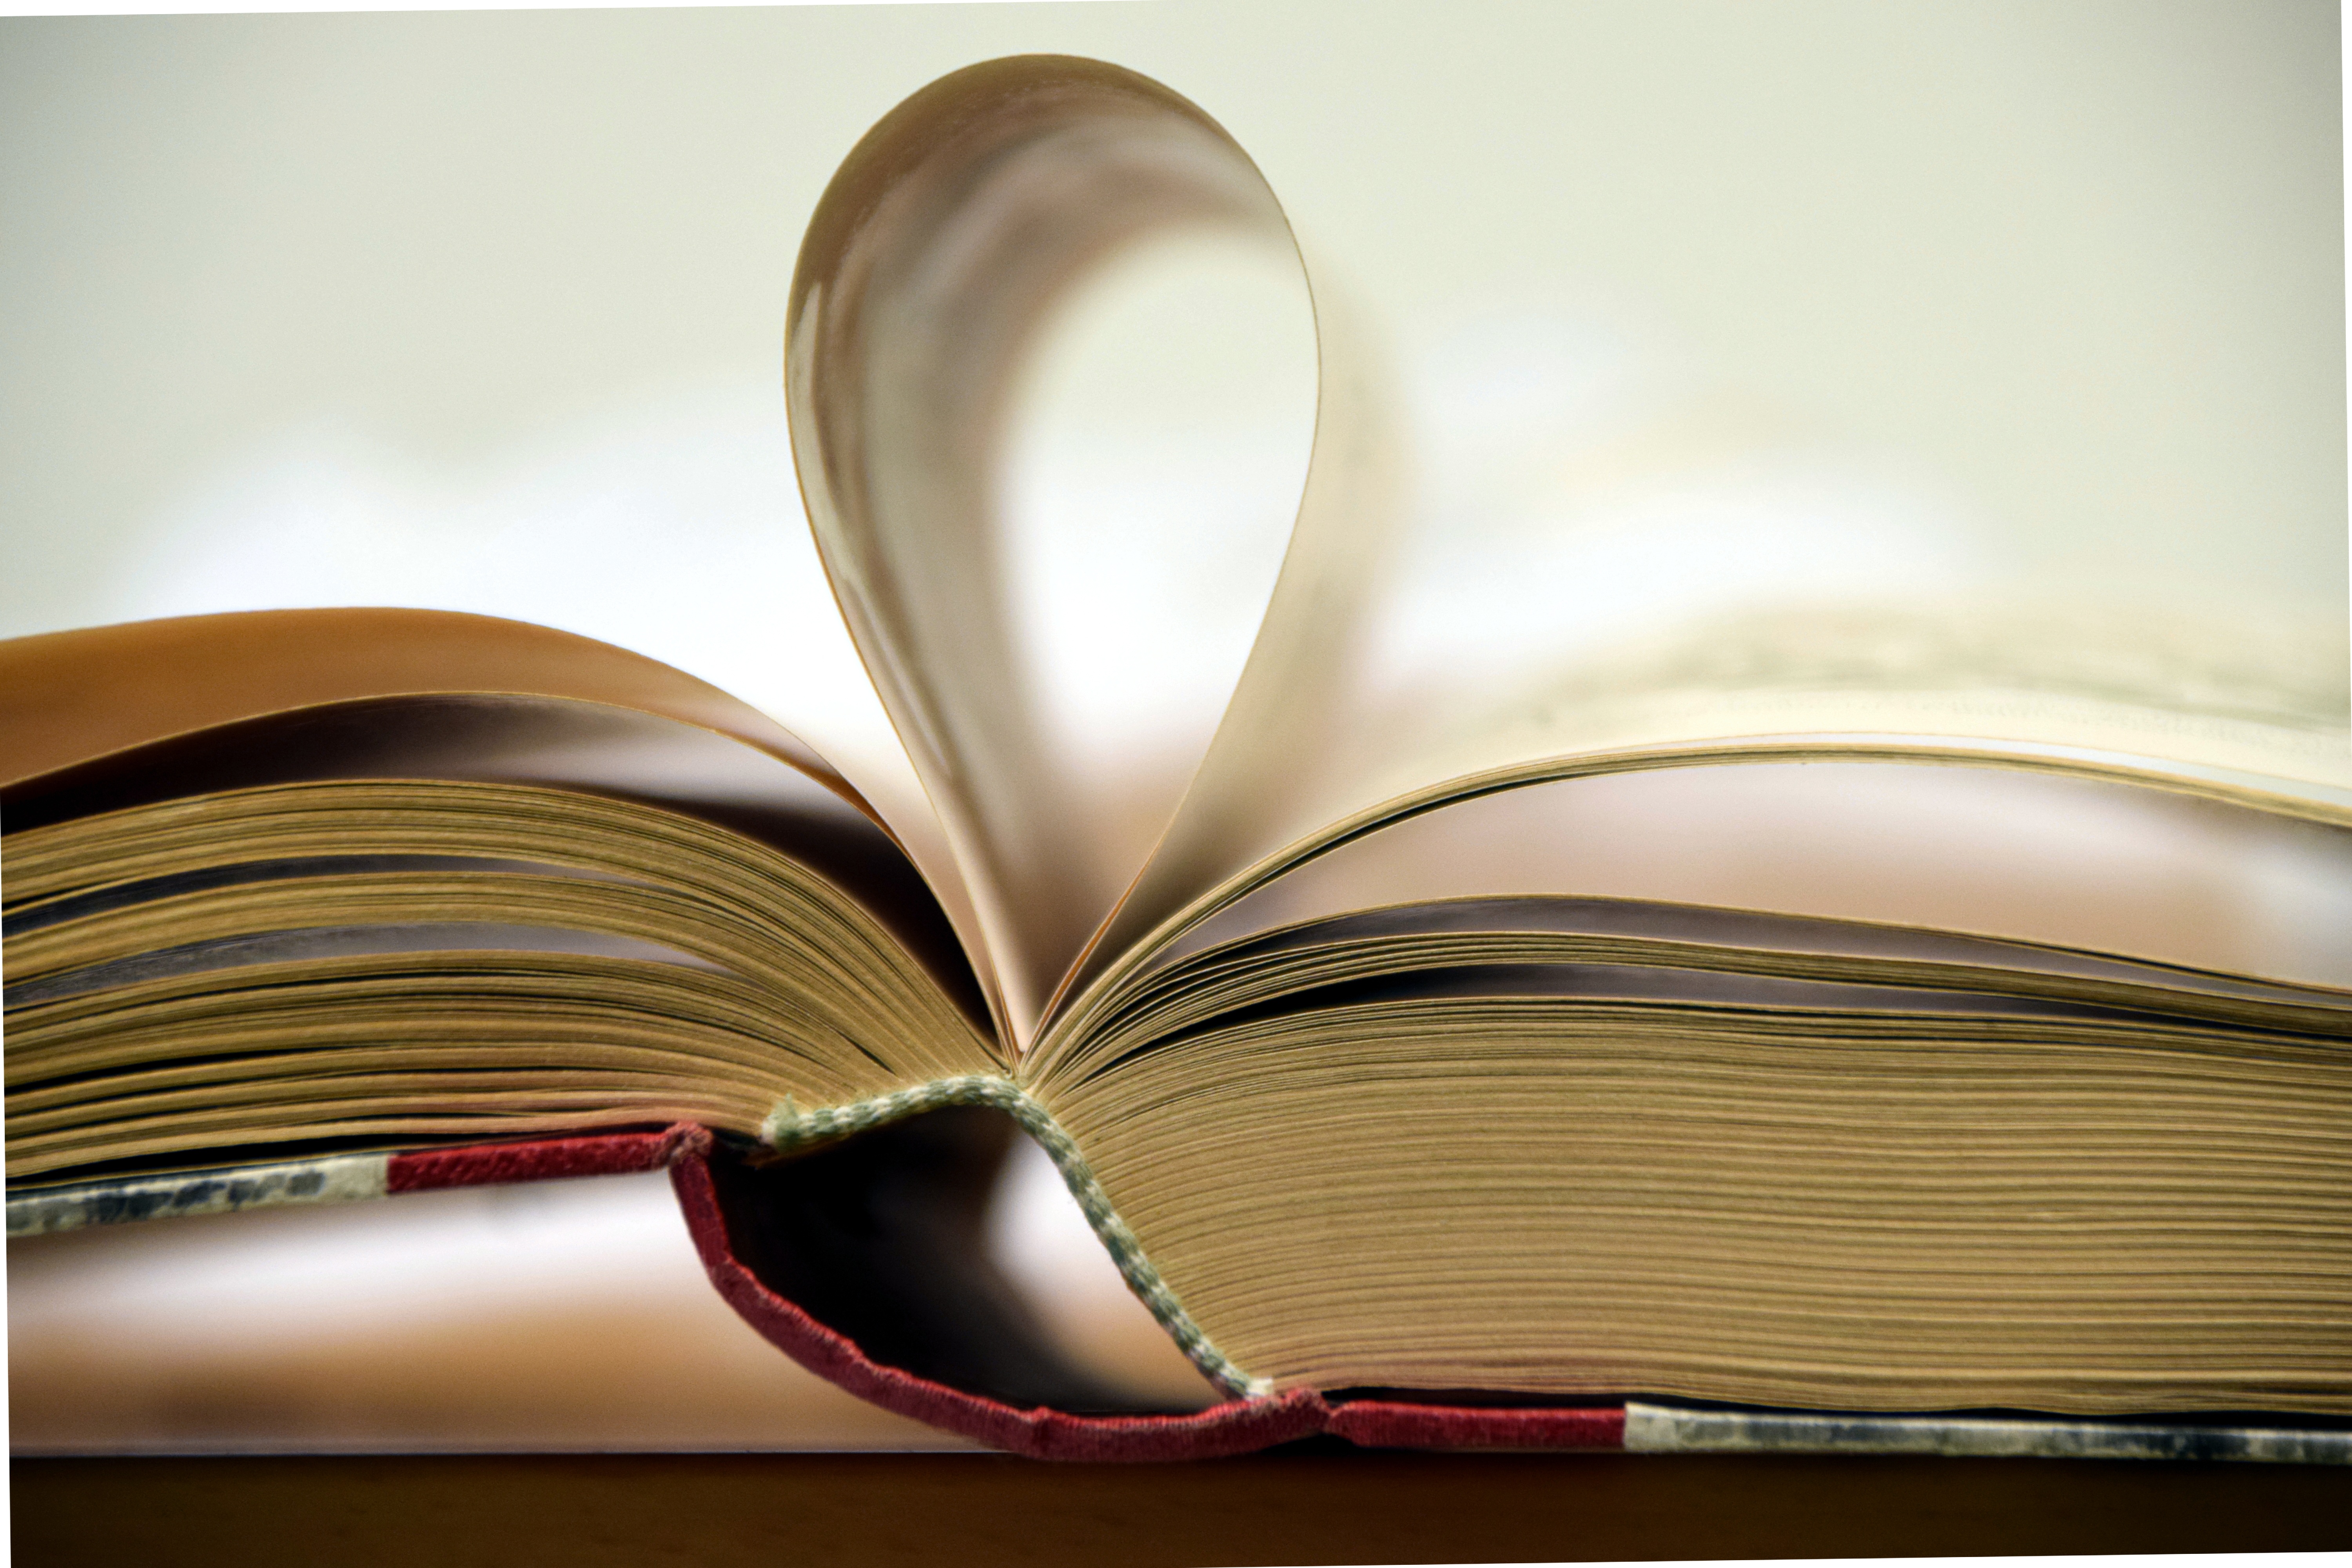
book, open, paper, close, open book, literature, bound, browse, pitched, book pages, scrolled, still life photography, product design